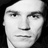
Emotion: neutral